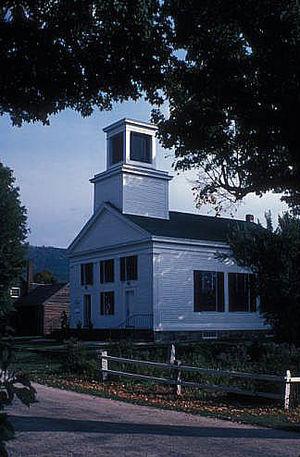
Plymouth est une ville du comté de Windsor au Vermont aux États-Unis. En 2010 la population était de 619 habitants.